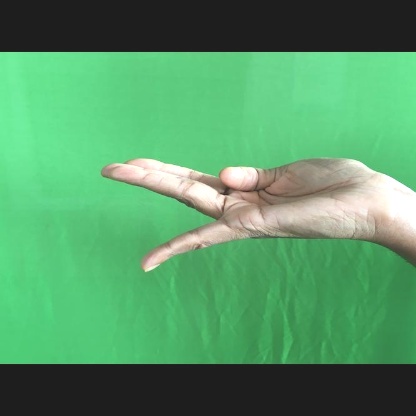
Mudra: Chaturam